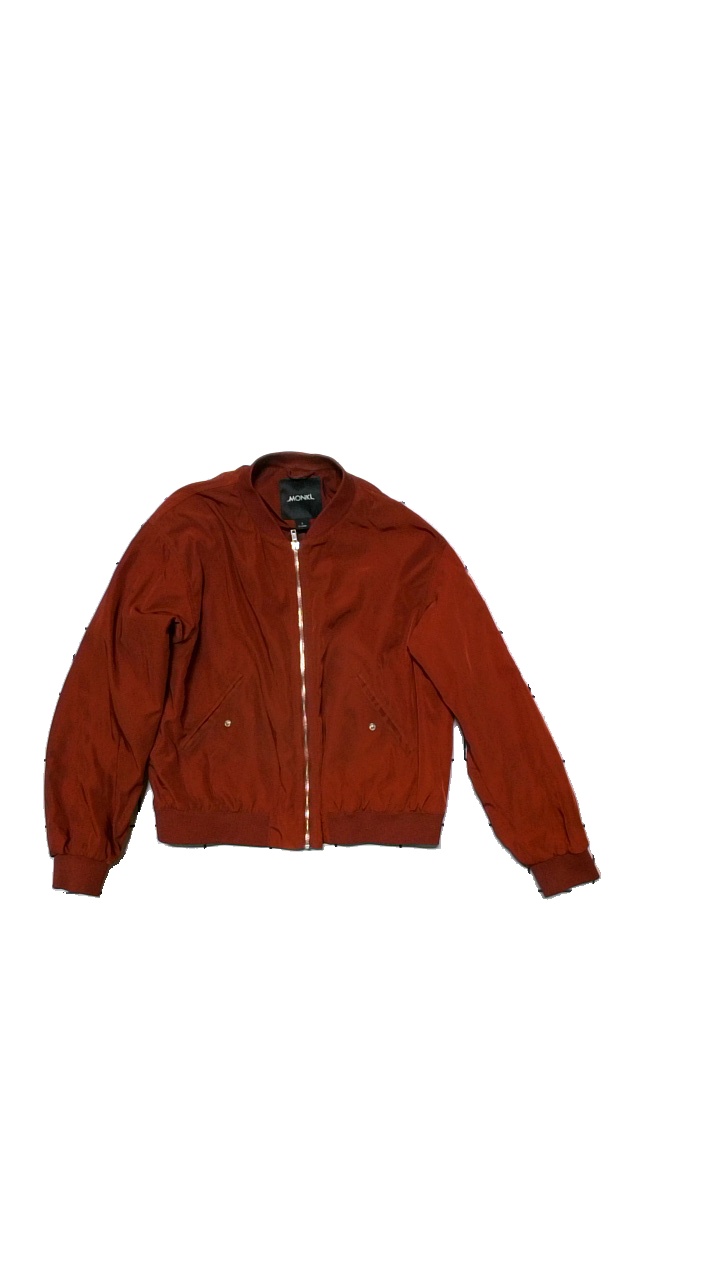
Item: Jacket (Ladies)
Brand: Monki
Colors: Red
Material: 100% polyester
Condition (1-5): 4
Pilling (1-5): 5
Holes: Minor
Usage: Export
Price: <50